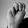
ASL letter: M